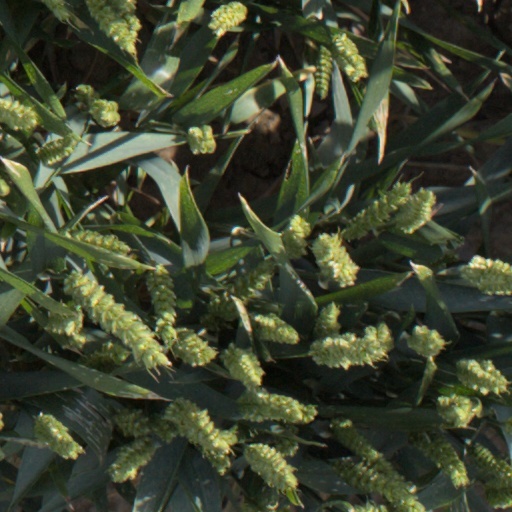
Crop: wheat